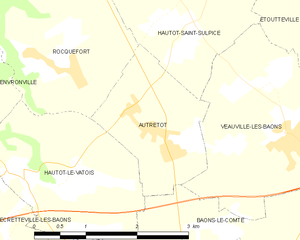
Carte des communes françaises Autretot
Autretot est une ancienne commune française située dans le département de la Seine-Maritime, en Normandie.